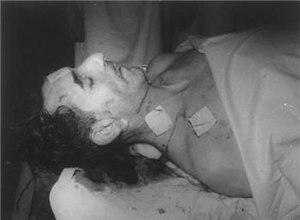
Haj Ali Razmara dit parfois Ali Razmara est un chef militaire et homme politique iranien né à Téhéran en 1901 et mort dans la même ville le 7 mars 1951. Commandant en chef de l'armée iranienne, Haj Ali Razmara est du 26 juin 1950 au 7 mars 1951 Premier ministre d'Iran.